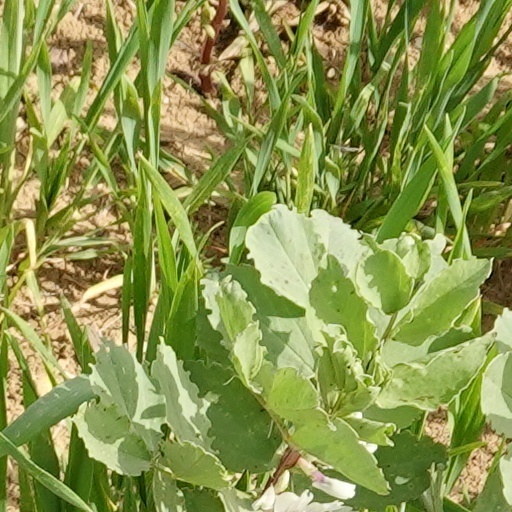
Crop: wheat